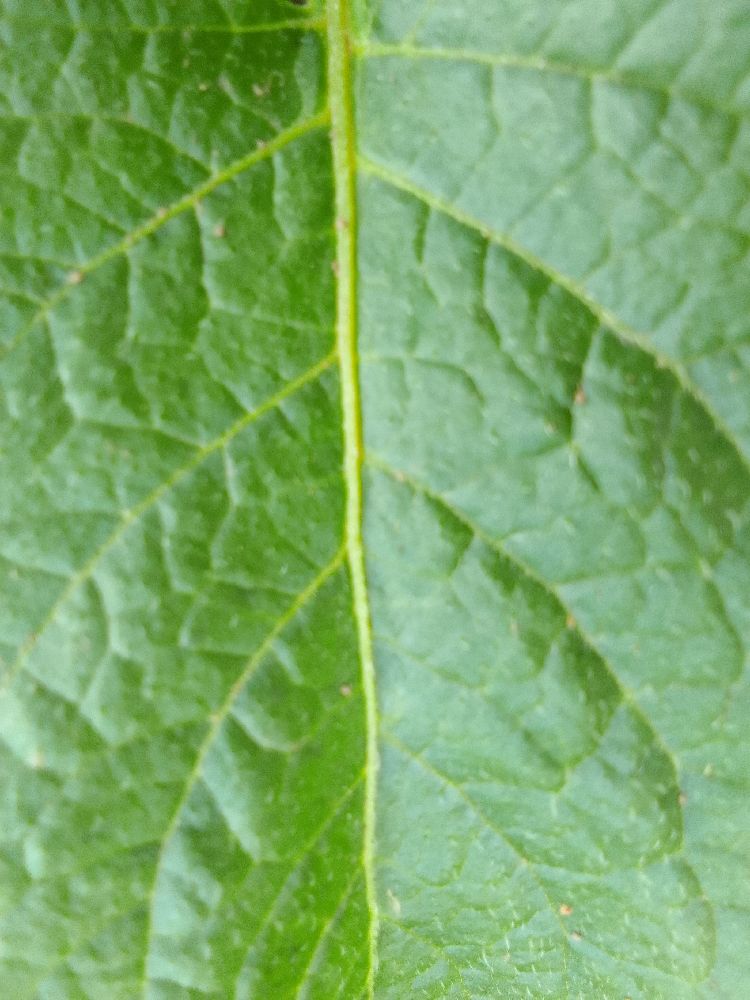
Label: Healthy